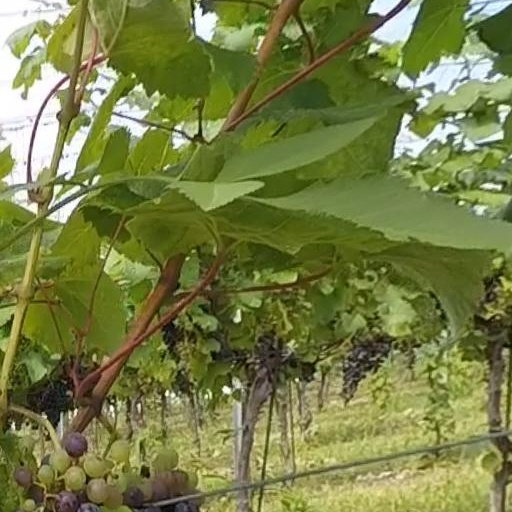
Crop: grape